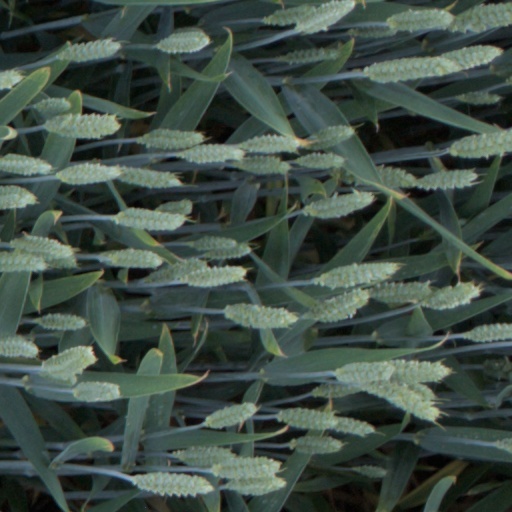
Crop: wheat